Yantai

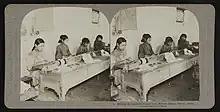
Lacemakers in Chefoo, 1902

Award-winning Chefoo bobbin lace was produced following the introduction of the craft by British missionaries, reportedly becoming a popular export. Chefoo lace was exhibited at the 1904 St. Louis World's Fair.